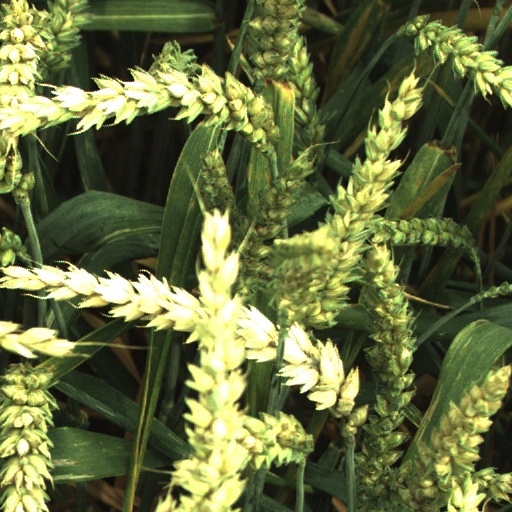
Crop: wheat